Sundial

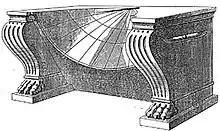
Reconstruction of the 2,000 year old Phoenician sundial found at Umm al-Amad, Lebanon

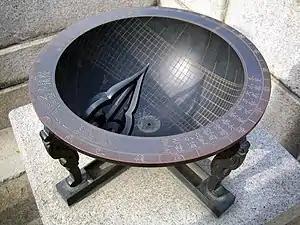
A Korean sundial ("Angbu-ilgu") first made by Chang Yŏngsil in the Joseon period, displayed in Gyeongbokgung.

The earliest sundials known from the archaeological record are shadow clocks (1500 BC or BCE) from ancient Egyptian astronomy and Babylonian astronomy. Presumably, humans were telling time from shadow-lengths at an even earlier date, but this is hard to verify. In roughly 700 BC, the Old Testament describes a sundial—the “dial of Ahaz” in and . By 240 BC, Eratosthenes had estimated the circumference of the world using an obelisk and a water well and a few centuries later, Ptolemy had charted the latitude of cities using the angle of the sun. The people of Kush created sun dials through geometry. The Roman writer Vitruvius lists dials and shadow clocks known at that time in his "De architectura". The Tower of the Winds in Athens included both a sundial and a water clock for telling time. A canonical sundial is one that indicates the canonical hours of liturgical acts, and these were used from the 7th to the 14th centuries by religious orders. The Italian astronomer Giovanni Padovani published a treatise on the sundial in 1570, in which he included instructions for the manufacture and laying out of mural (vertical) and horizontal sundials. Giuseppe Biancani's "Constructio instrumenti ad horologia solaria" (c. 1620) discusses how to make a perfect sundial. They have been in common use since the 16th century.